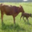
Label: cattle